Shire of Belmont

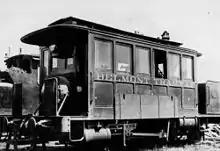
Belmont tram, 1912

The Shire of Belmont is a former local government area of Queensland, Australia, located in eastern Brisbane including the current suburb of Belmont.